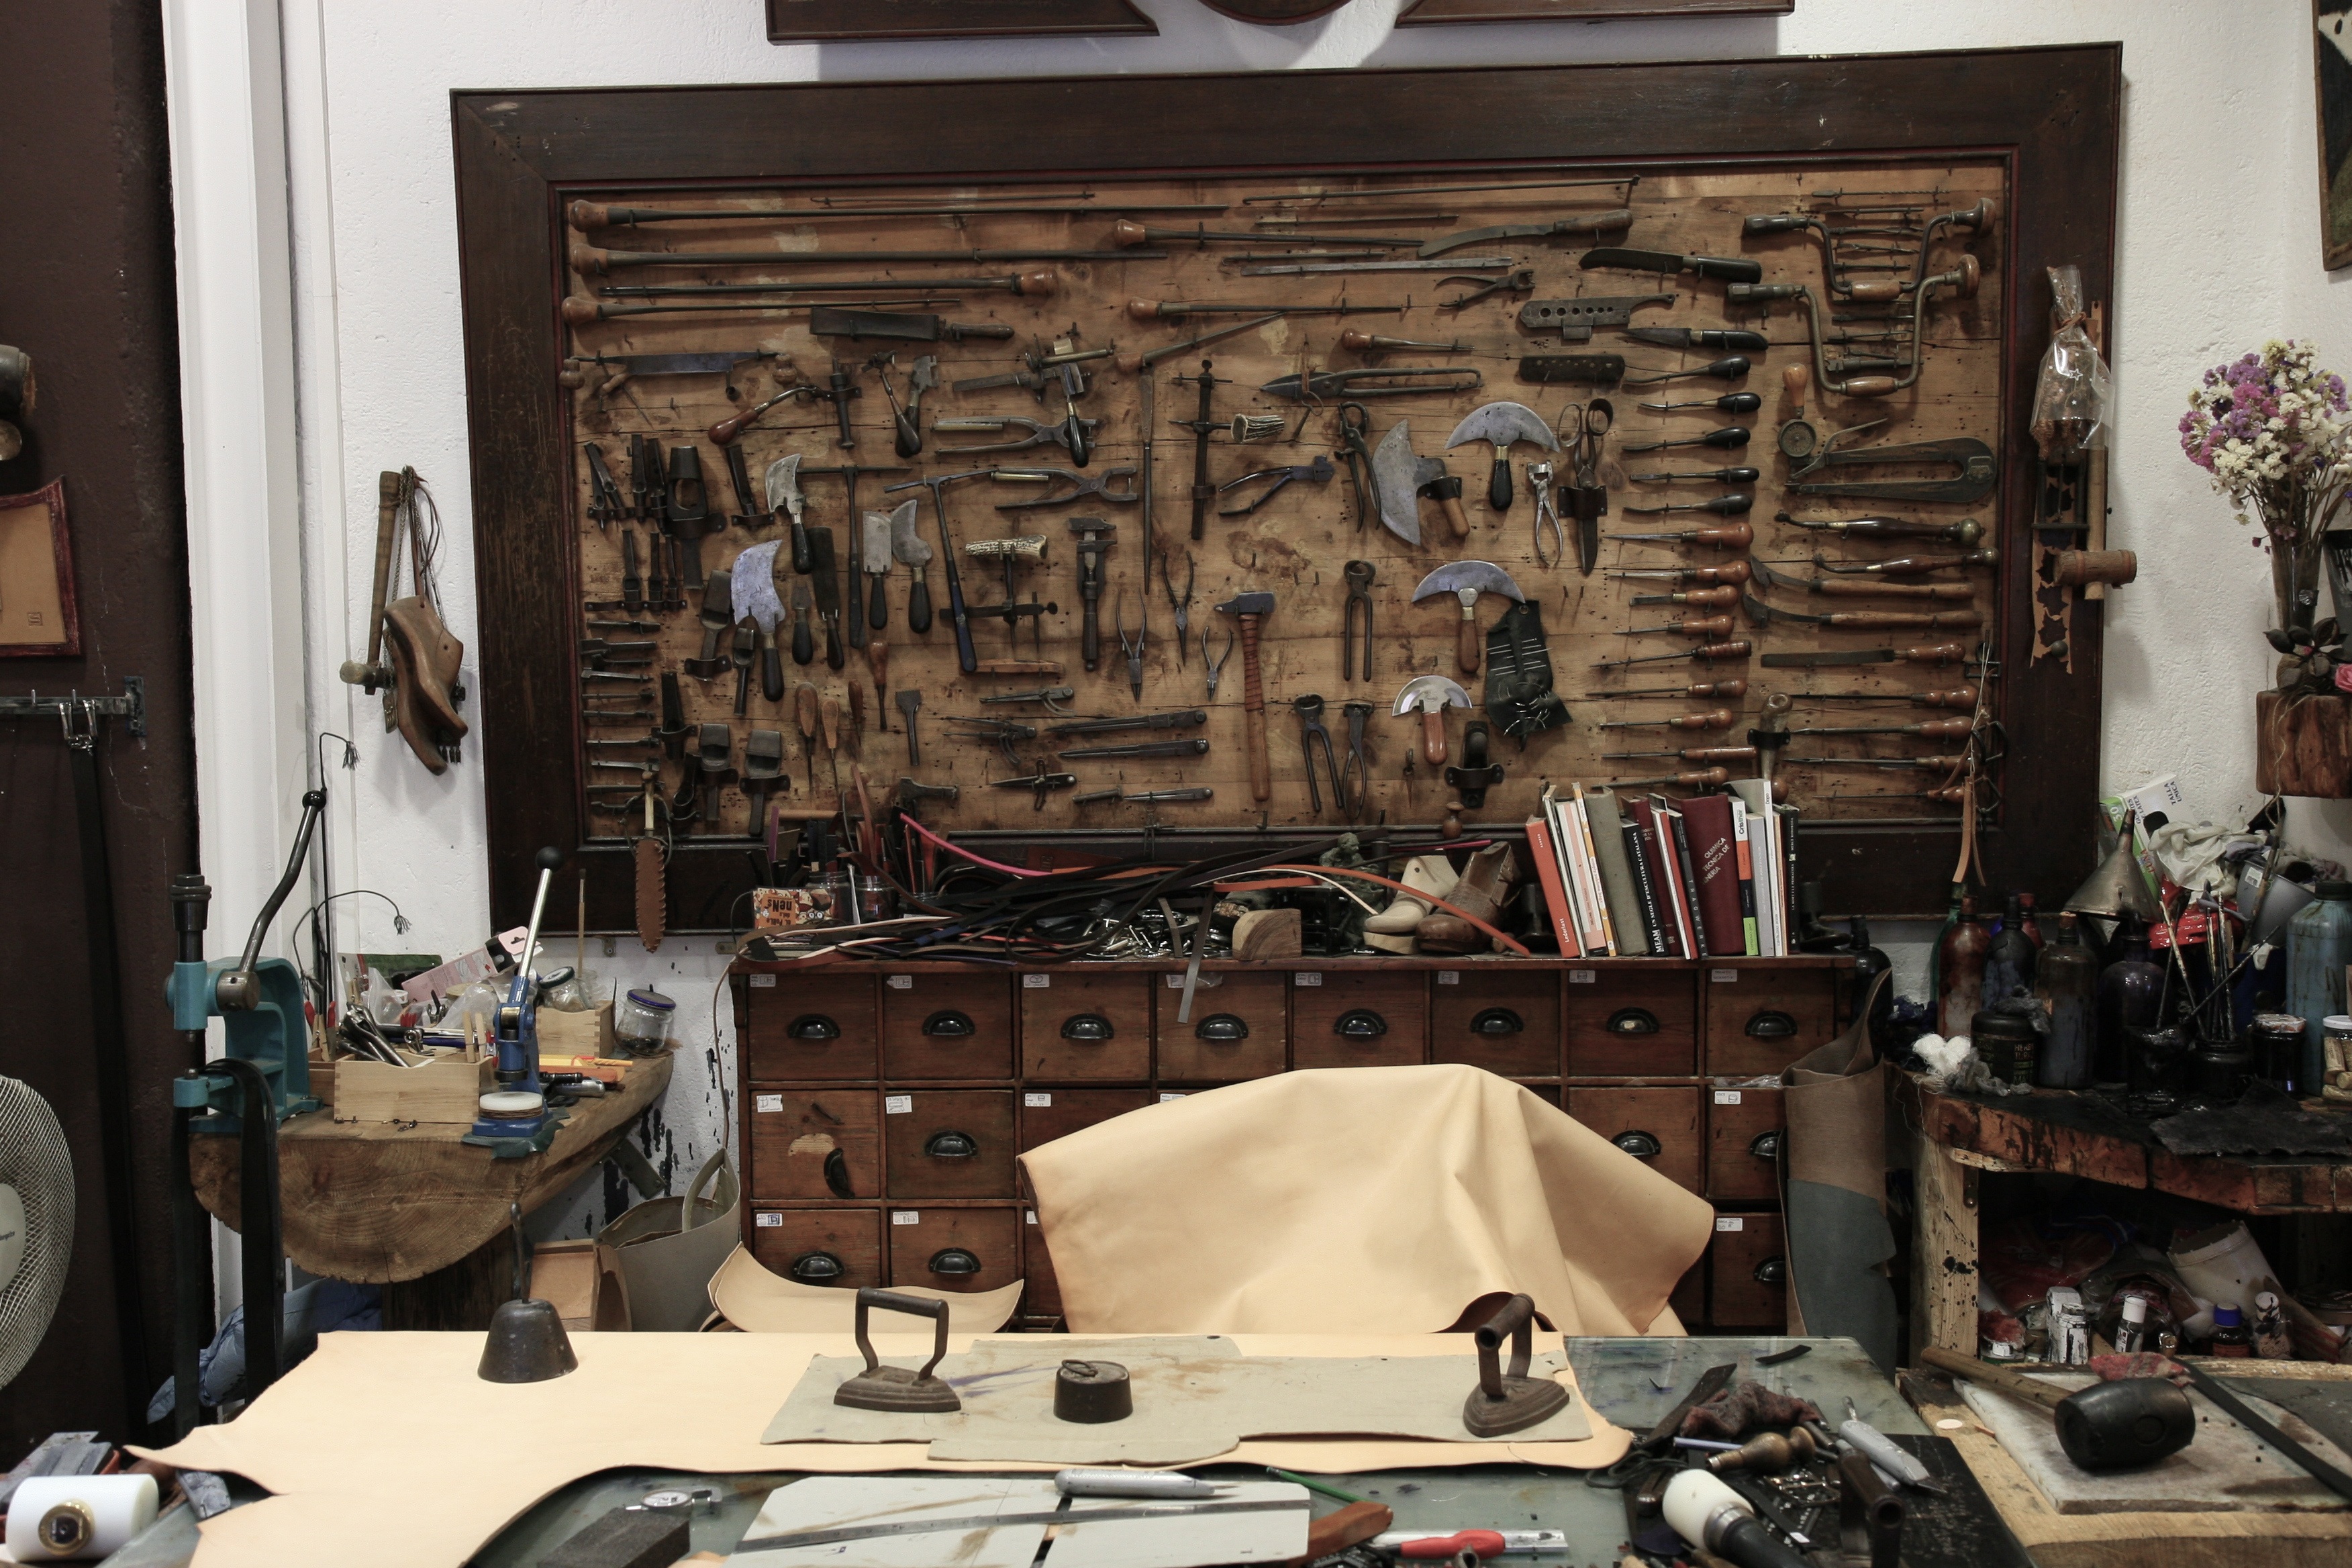
craft, interior design, boutique, tools, tourist attraction, manufacture